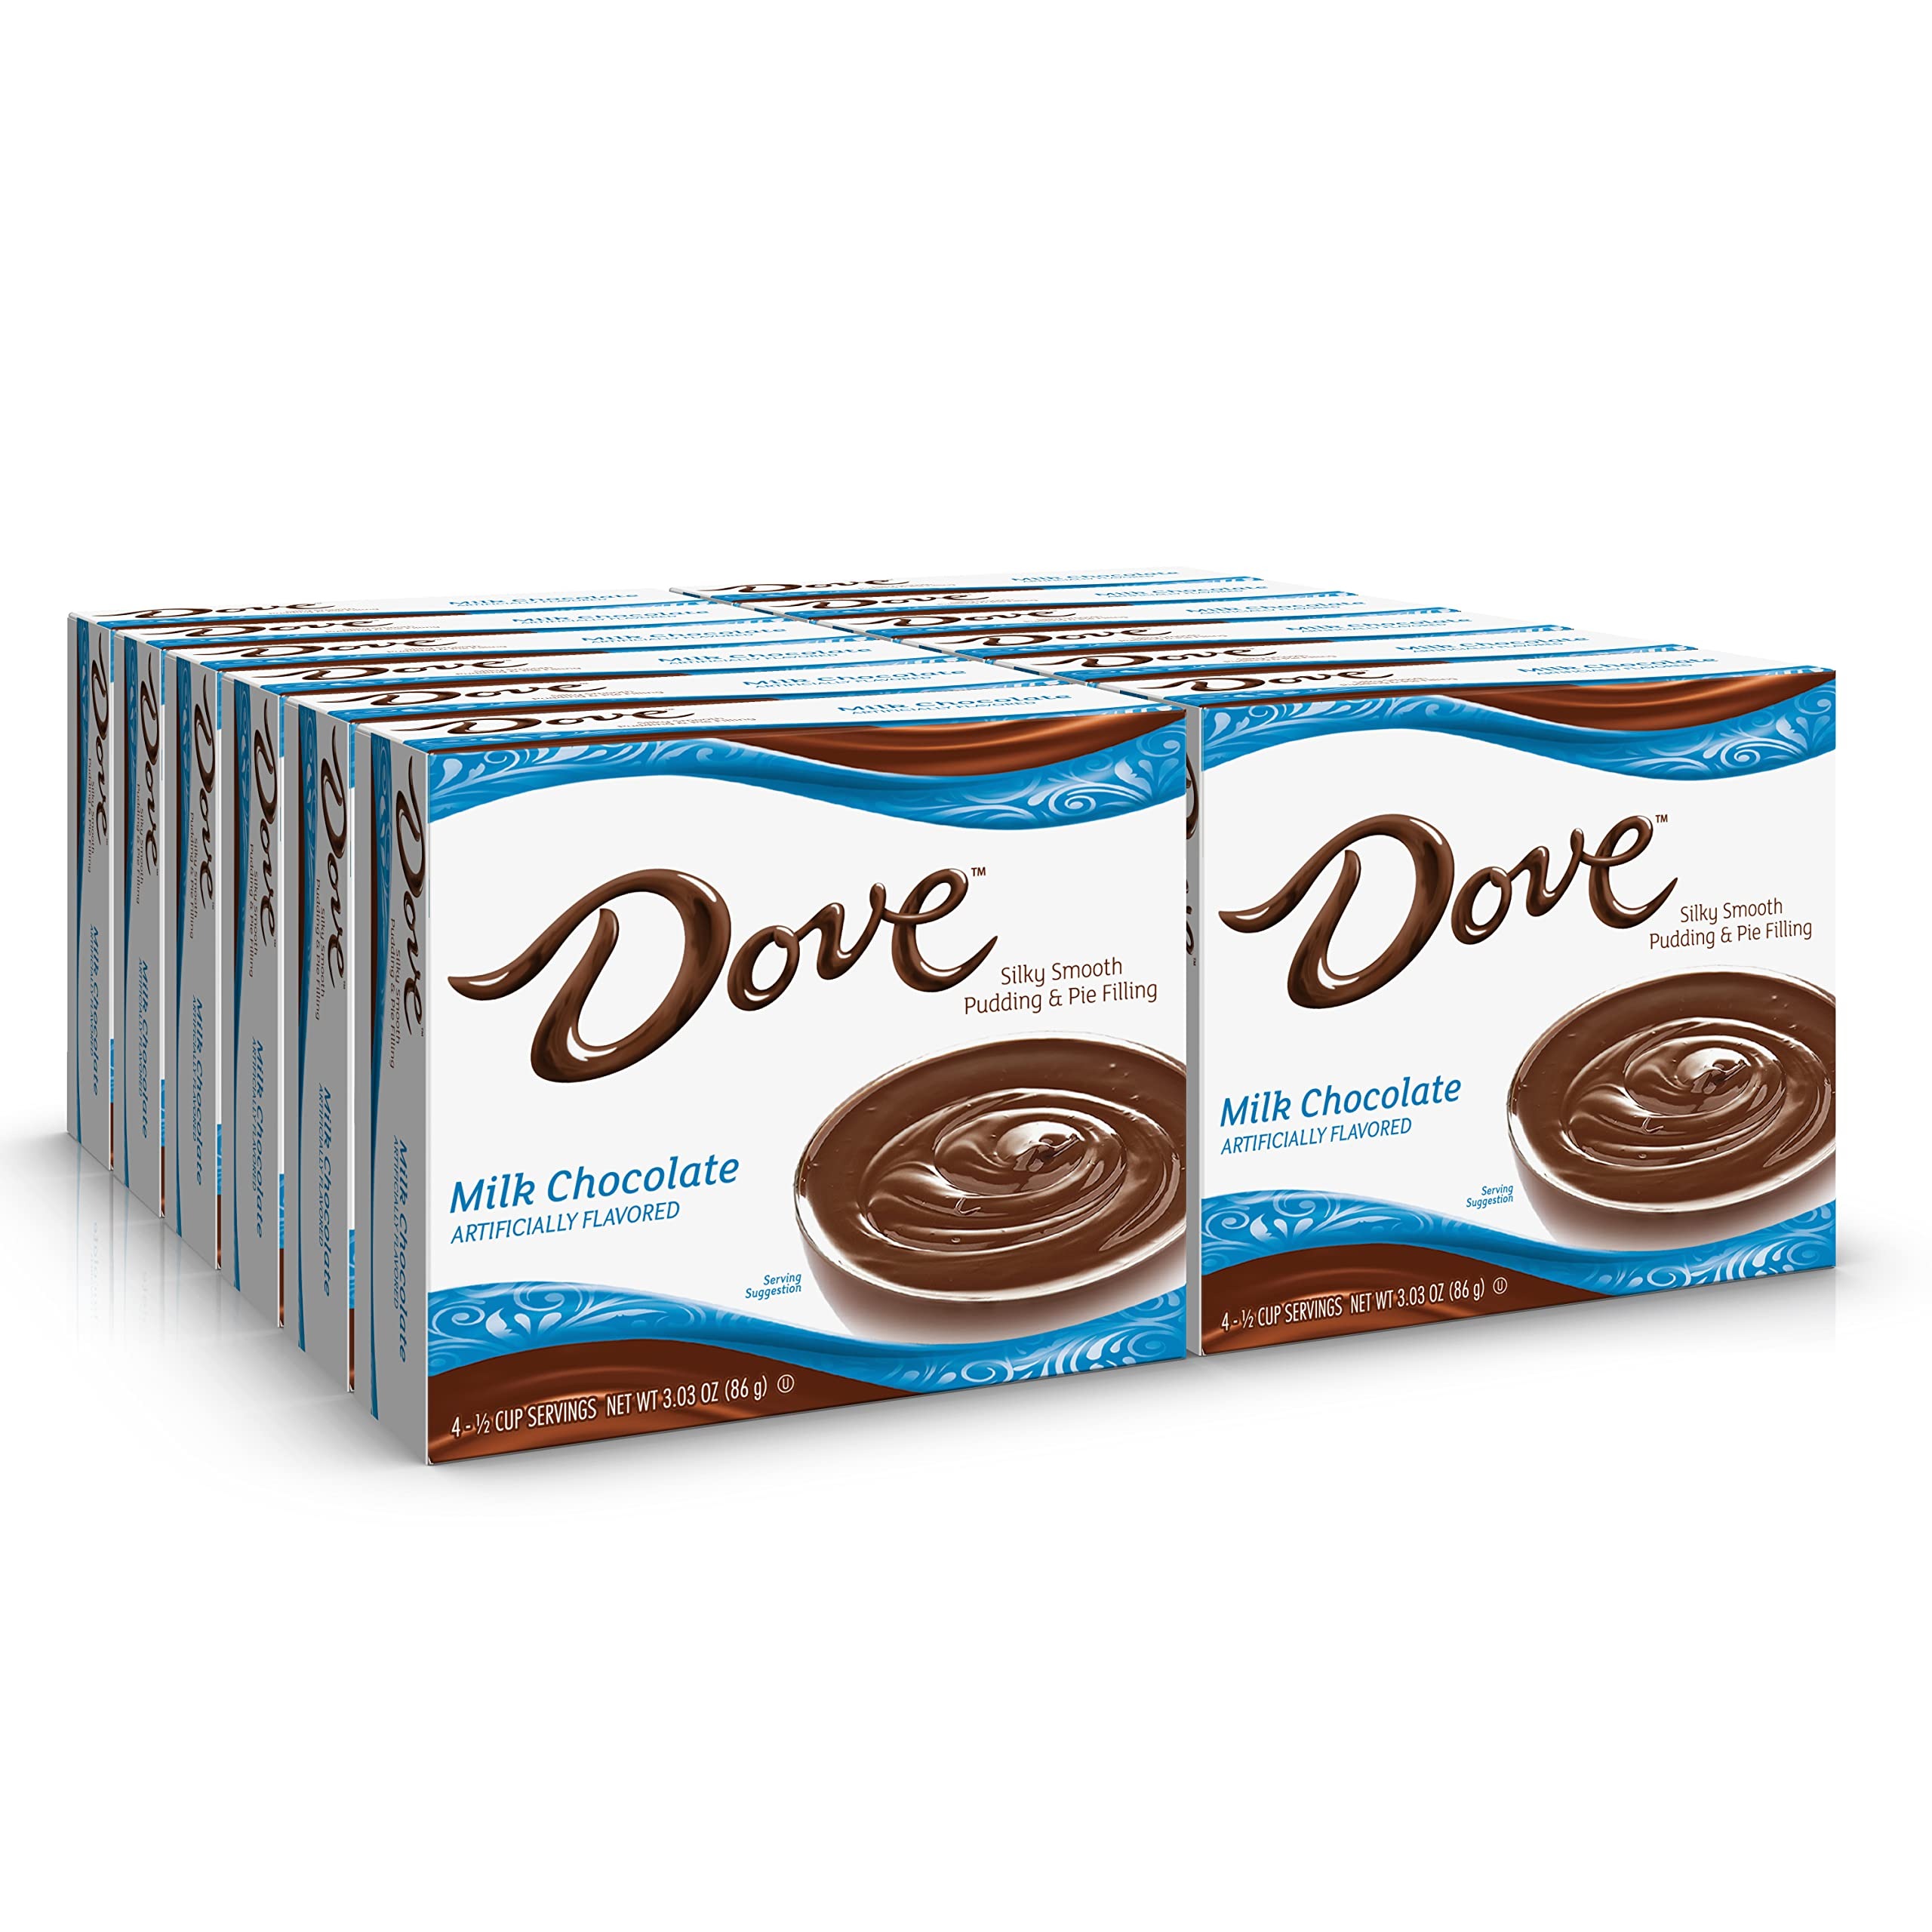
Item Name: Dove Pudding Mix, 3.34 oz. Box (12 Pack), Milk Chocolate â€“ Rich Indulgent Pudding Mix and Pie Filling, 4 Servings Per Box, Made with Kosher Dairy
Bullet Point 1: INDULGENT MILK CHOCOLATE PUDDING – Dove Milk Chocolate Pudding Mix features an irresistibly silky smooth and indulgent taste. It’s a pleasurable experience that is worth seeking, time and time again
Bullet Point 2: EASY TO MAKE – With this easy-to-make pudding mix, you’ll be dipping your spoon into rich, velvety chocolate flavor in no time. Simply whisk cold milk and pudding mix together, refrigerate until set, and enjoy
Bullet Point 3: VERSATILE DESSERT MIX – Whether you use this chocolatey dessert mix to make pudding, as a pie filling, or as a part of your favorite recipe, it is perfect for sharing the classic taste with all of your friends and family. Made with Kosher dairy
Bullet Point 4: A DECADENT TREAT – From holiday celebrations to special gatherings, to ordinary afternoons, it is always the right time to enjoy the pleasure of smooth Dove chocolate pudding
Bullet Point 5: 12-PACK – This bulk pack of pudding dessert mix includes twelve 3.34 oz. boxes so you can stock up and always be just moments away from a decadent treat. Each 3.34 oz box makes 4 (1/2 cup) servings of pudding
Value: 40.1
Unit: Ounce

Price: 31.28